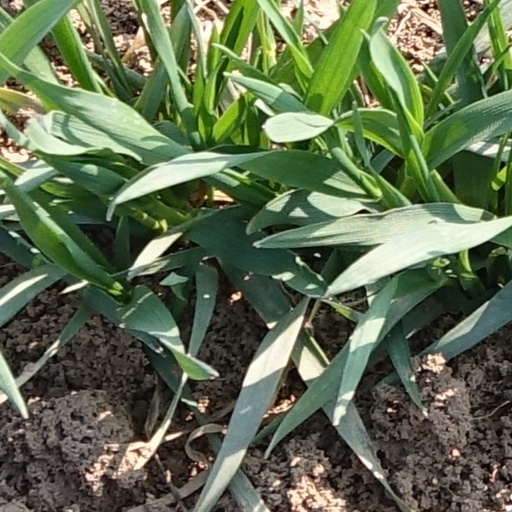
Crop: wheat